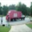
Label: truck